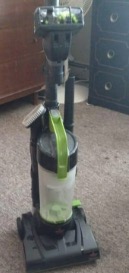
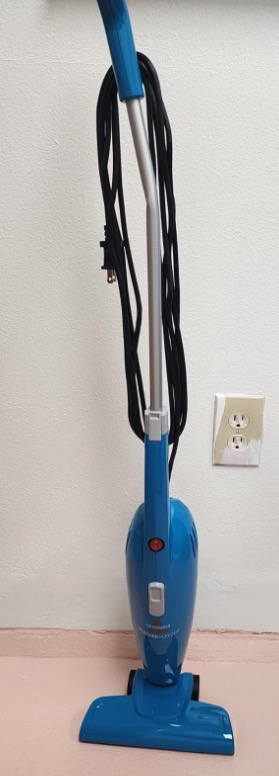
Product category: items_vacuum
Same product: no